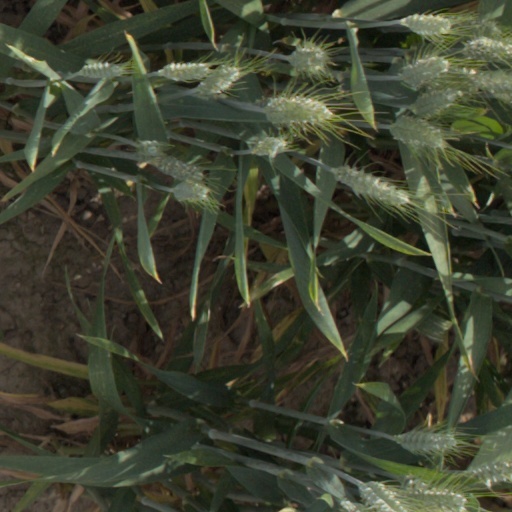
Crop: wheat